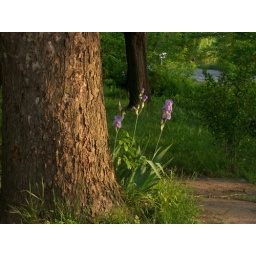
Daughter took this pic of tree and flowers in yard